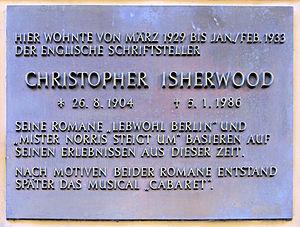
Christopher Isherwood est un écrivain britannique, naturalisé américain en 1946, né le 26 août 1904 à Disley et mort le 4 janvier 1986 à Santa Monica.